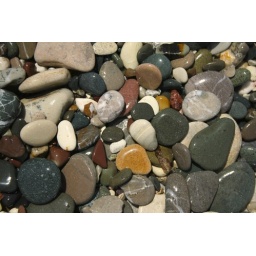
The rocky beach at Aphrodite's rock near Paphos, Cyprus